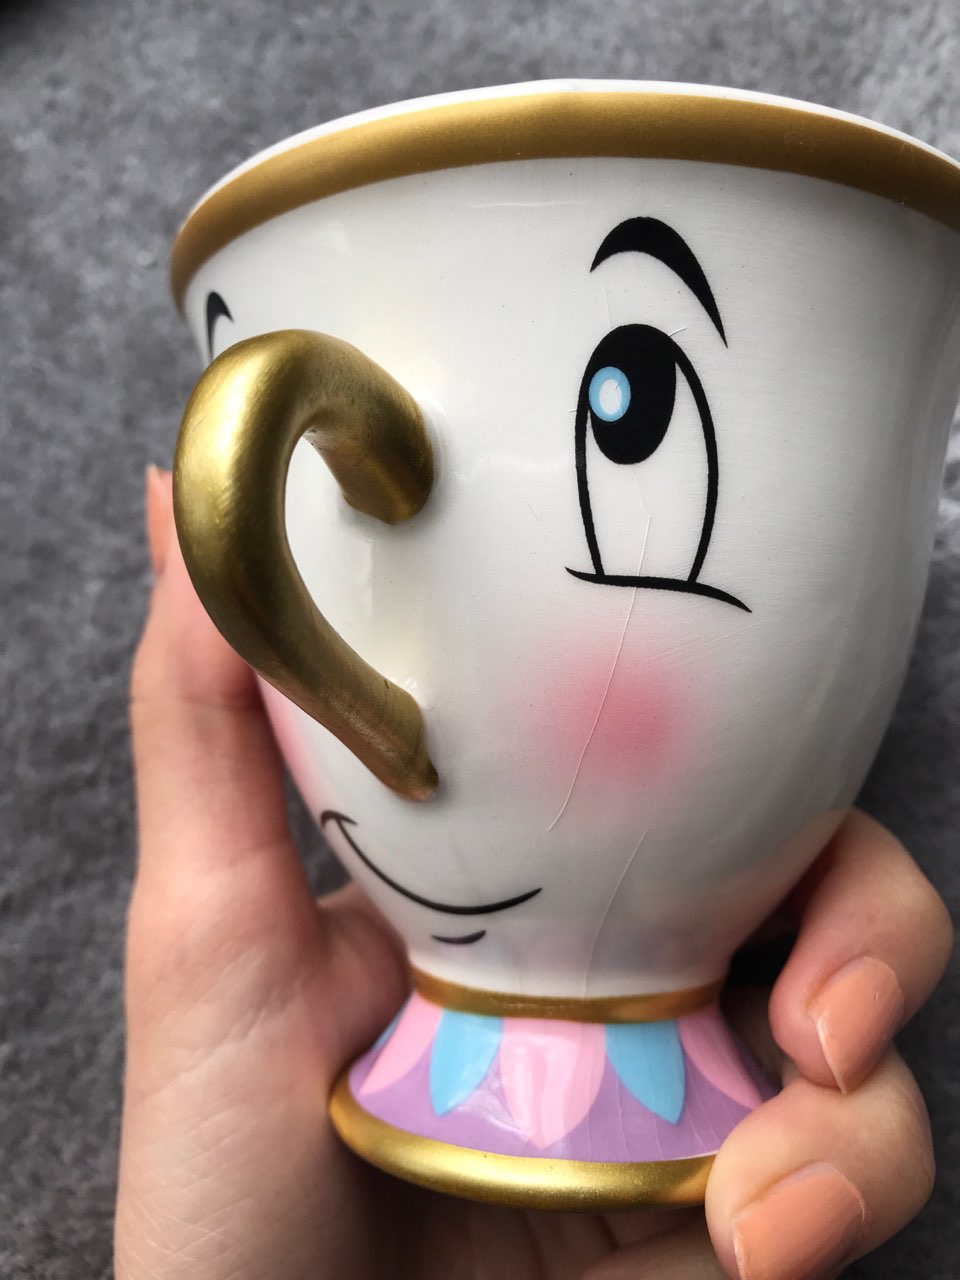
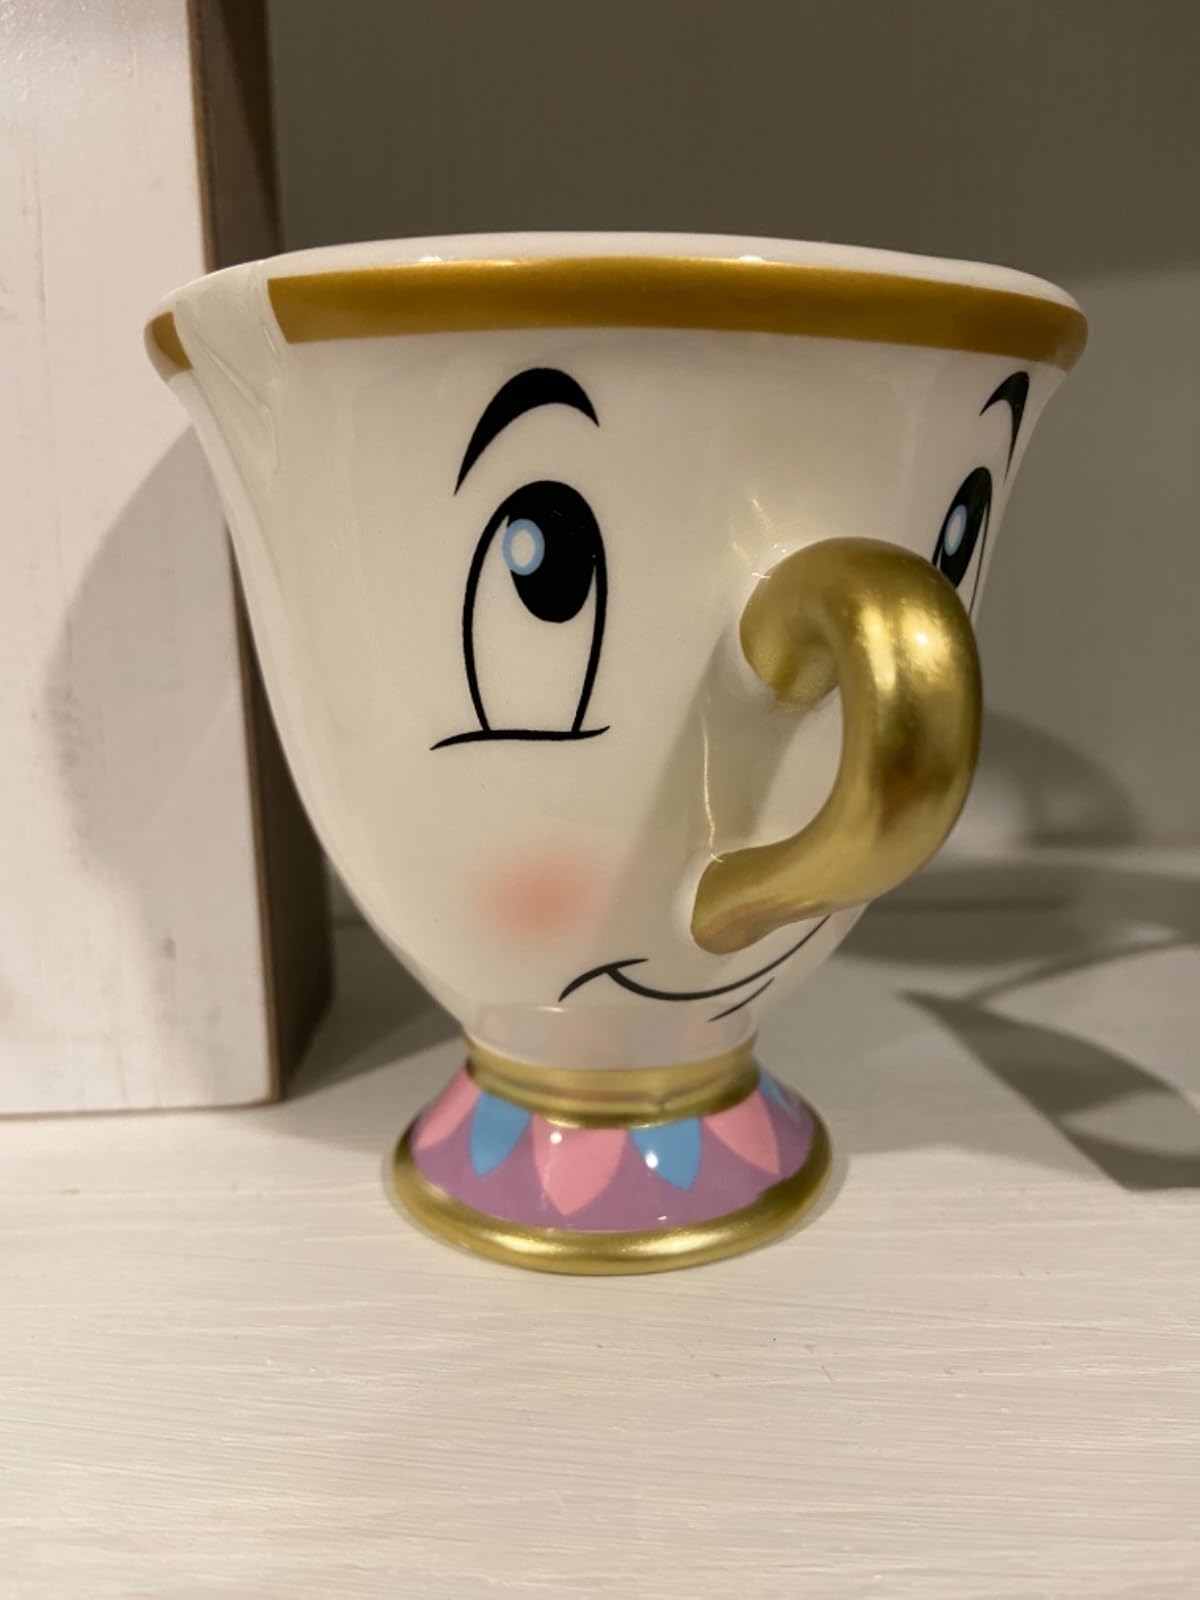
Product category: items_mug
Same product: yes